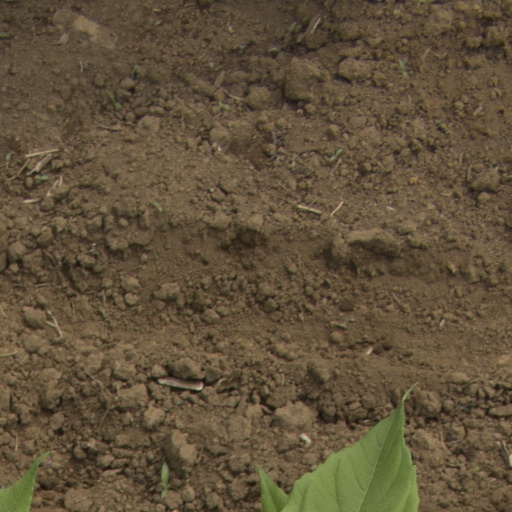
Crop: Jerusalem artichoke